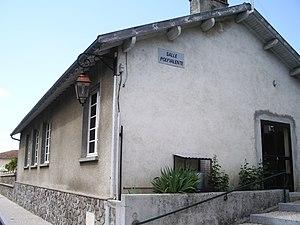
Salle des fêtes de la commune de Pressignac (Charente, France)
Pressignac est une commune du sud-ouest de la France, située dans le département de la Charente. Le village se situe en Charente limousine, sur les premiers contreforts du Massif central et il est limitrophe de la Haute-Vienne.